Maksimka

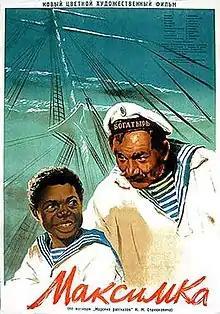

Maksimka or Maximka is a 1953 Soviet children's adventure film directed by Vladimir Braun and starring Tolya Bovykin, Boris Andreyev and Vyacheslav Tikhonov.